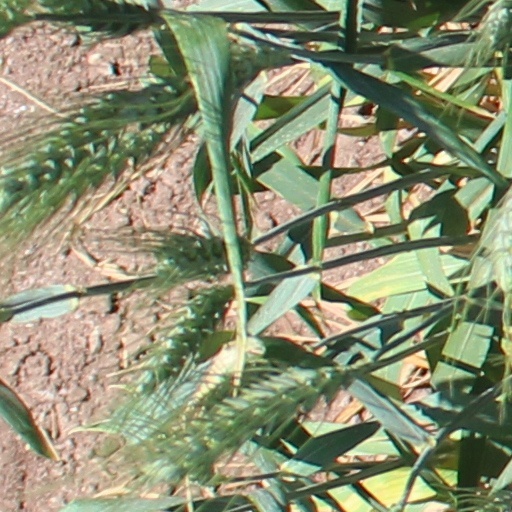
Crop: wheat